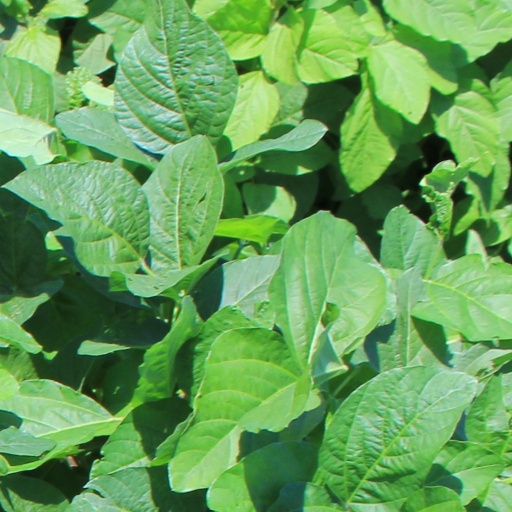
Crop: soybean